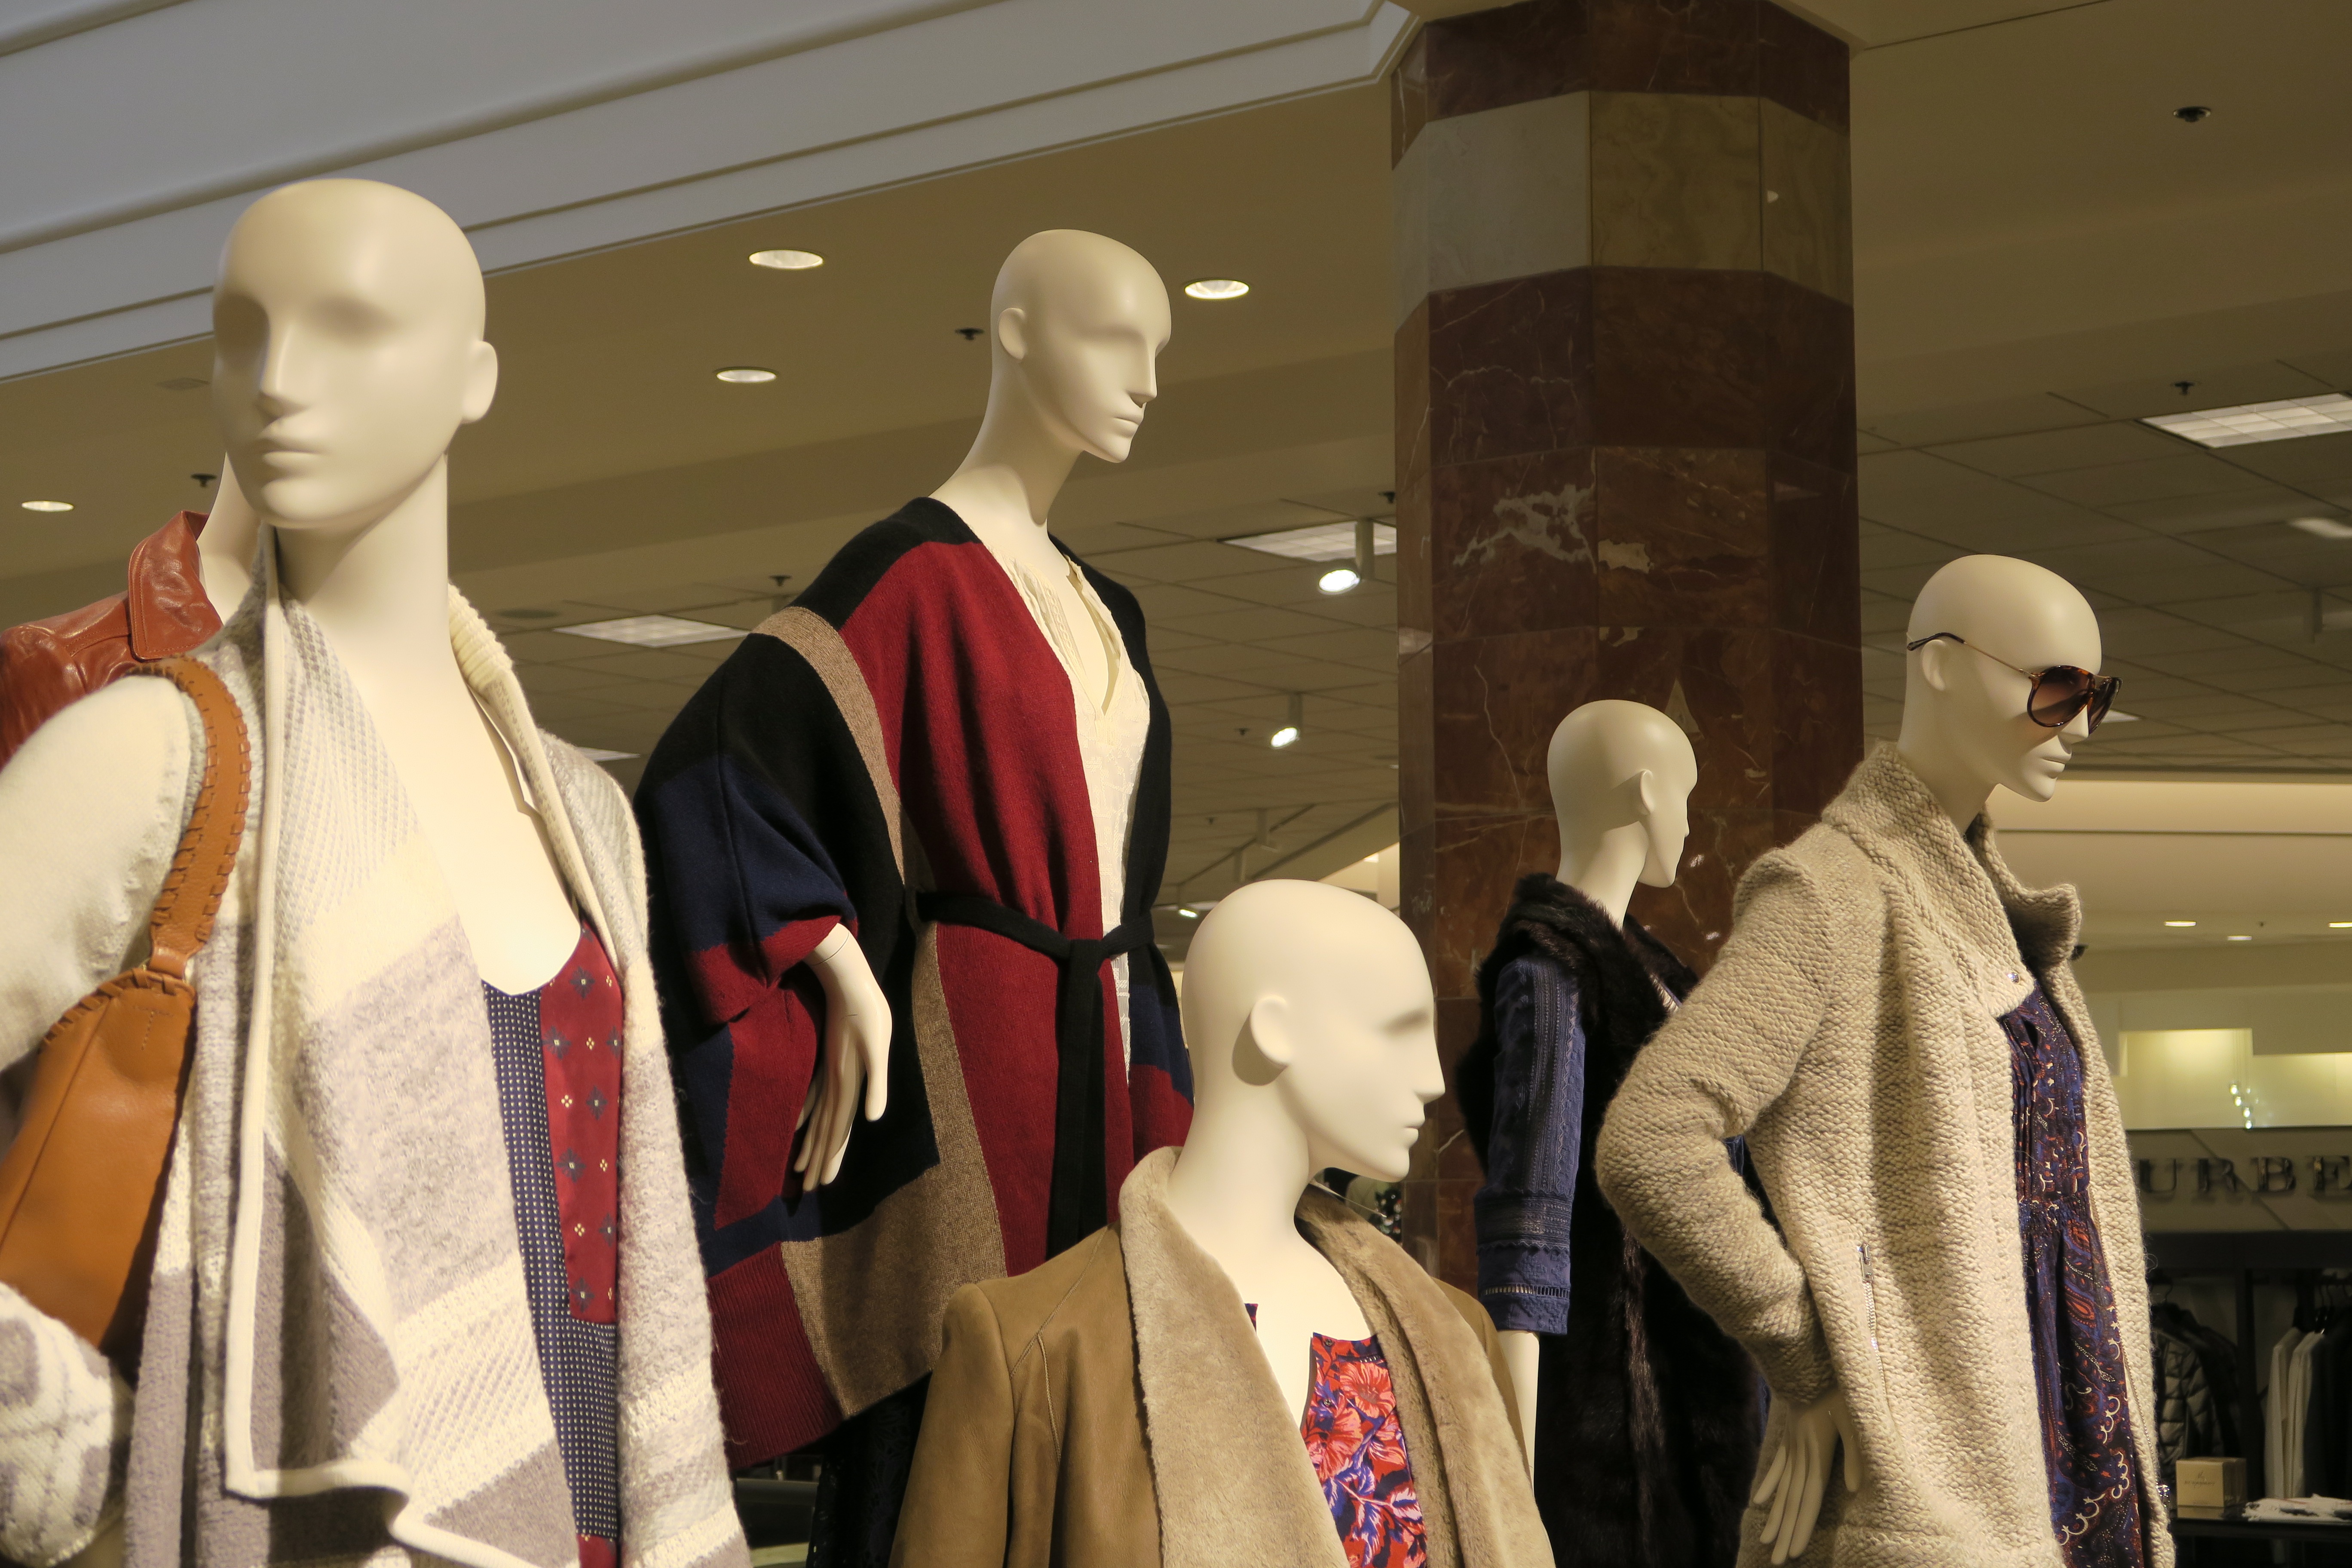
clothing, shopping, mannequin, costume, anime, convention, department store, display window